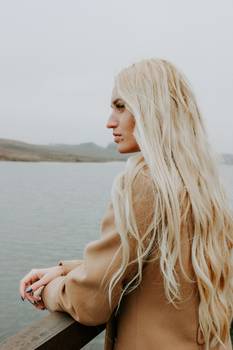
Label: No Watermark